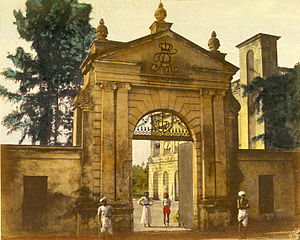
Serampore / Stigende vanskeligheder
Gateway på Serampore 1851
Serampore eller Frederiksnagore er en tidligere dansk koloni i Bengalen i Indien. Kolonien blev indviet i 1755, men forinden var forløbet en hektisk periode med enkelte danske faktorier i området i perioden 1625–1642. Bengalen med den store flodarm Hooghly var attraktiv for alle europæiske kolonimagter, som alle havde anlagt handelsstationer eller loger langs floden.